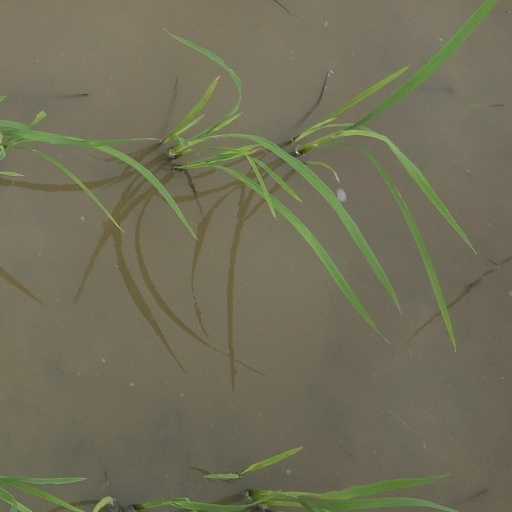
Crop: rice